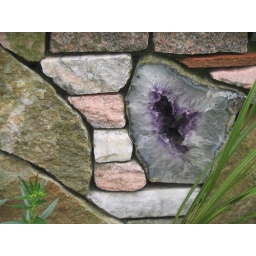
Geode in a stone wall in Provincetown MA